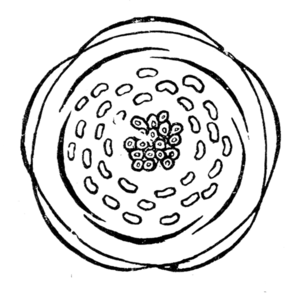
La ronce commune, ronce des bois ou ronce des haies est un arbrisseau épineux de la famille des rosacées, très commun dans les régions tempérées, qui produit un fruit comestible : le mûron ou mûre. Elle est parfois appelée le mûrier des haies, le mûrier sauvage ou la ronce ligneuse.